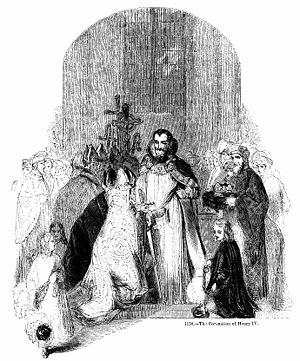
Cette page concerne l'année 1399 du calendrier julien.